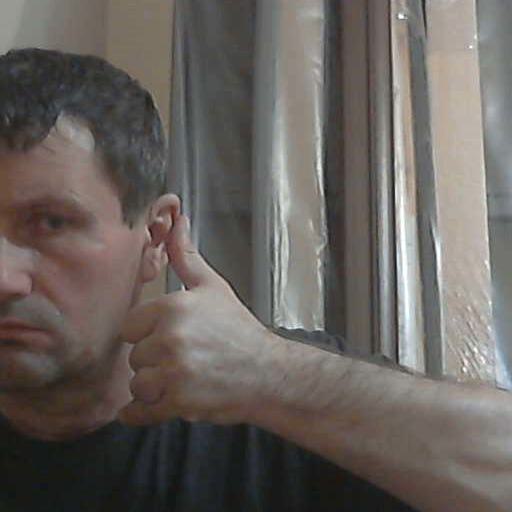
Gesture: call